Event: Nepal Earthquake
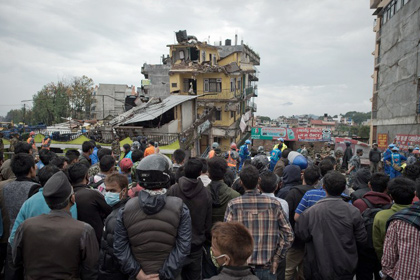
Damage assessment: damage